List of women classical flautists

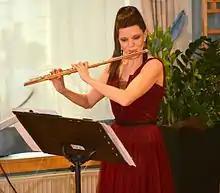
Anja Burnik playing in 2016

The following is a list of women classical flautists by nationality – notable women who are well known for their work in the field of classical music.